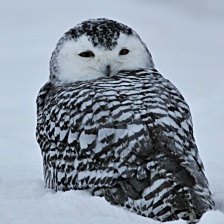
Species: SNOWY OWL
Scientific name: BUBO SCANDIACUS
ImageNet parent category: great_grey_owl